Belat temple

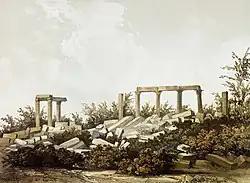
1857 sketch of Belat temple

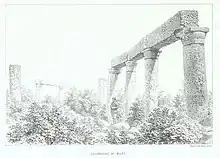
Belat Temple in the 1880s

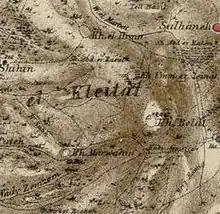
Location of the temple in an 1880 map

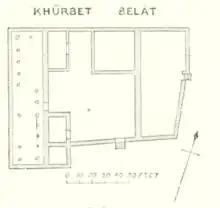
Belat temple diagram

Belat is a ruined temple of unknown identification in southern Lebanon, between Marwahin and Ramyah. H. H. Kitchener described its location as "on top of a very commanding, steep, and narrow ridge, difficult of access... in this, the wildest part of the country".